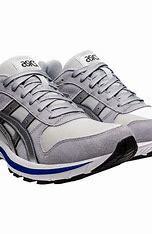
Brand: Asics
Model: Gt Ii